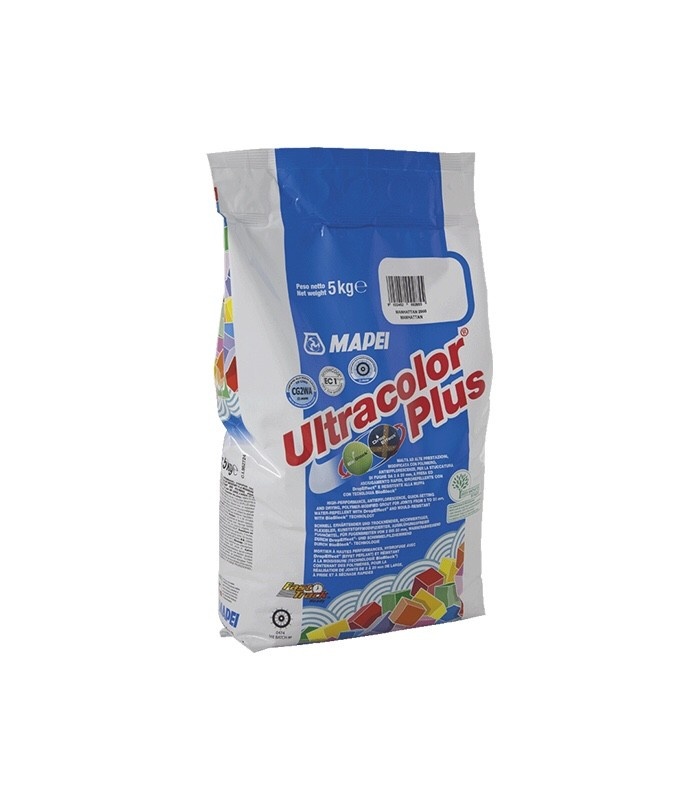
Ultracolor Plus 131 Vaniglia 5kg Mapei
SPECIFICHE TECNICHE: Produttore: Mapei Serie: Ultracolor Plus Colore: 131 Vaniglia Confezione da 5kg Pedonabilità: ca. 3 ore. Immagazzinaggio: – 24 mesi Consumo: secondo le dimensioni del giunto. Durata dell’impasto: 20-25 minuti. Tempo di attesa prima della finitura: 15-30 minuti. Malta ad alte prestazioni, modificata con polimero, antiefflorescenze, per la stuccatura di fughe da 2 a 20 mm, a presa ed asciugamento rapido, idrorepellente con DropEffect ® e resistente alla muffa con tecnologia BioBlock
Brand: Mapei
Category: Hardware > Building Consumables > Masonry Consumables > Cement, Mortar & Concrete Mixes > Polymer-Modified Mortar